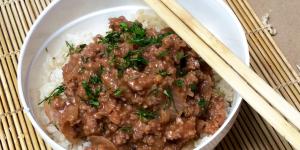
arroz con carne en salsa estilo coreano